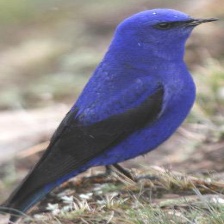
Species: GRANDALA
Scientific name: GRANDALA COELICOLOR